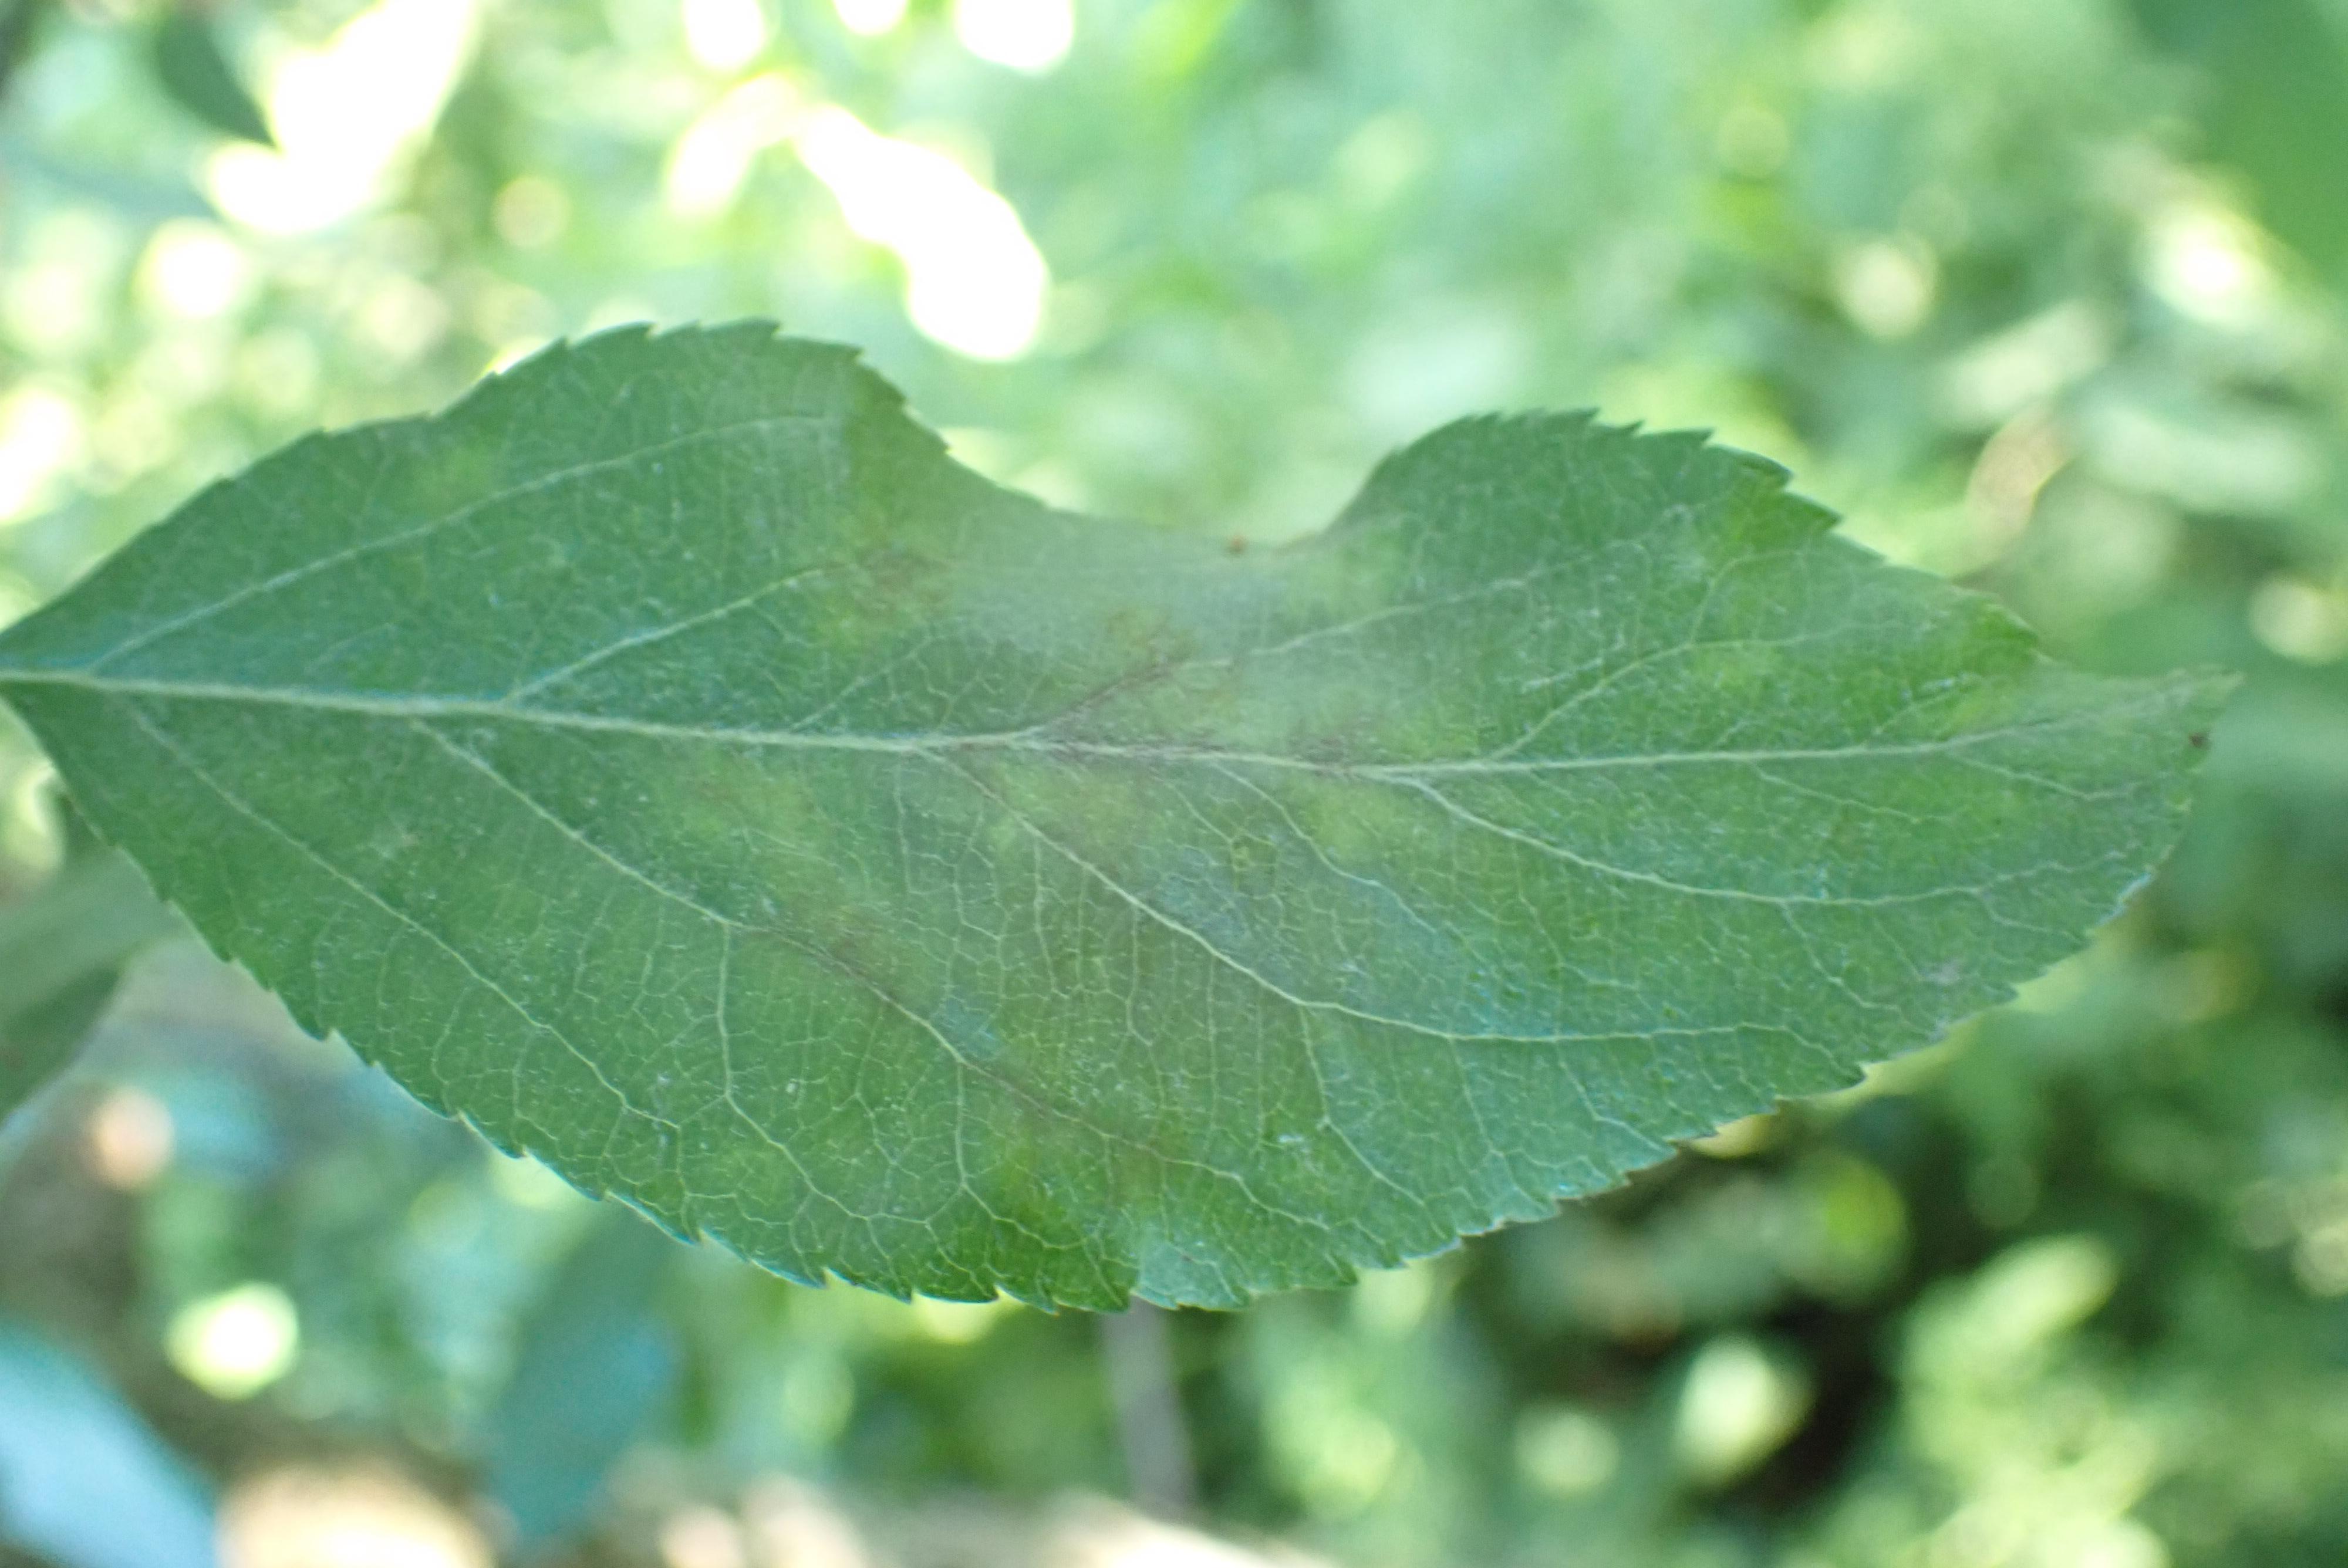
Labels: scab